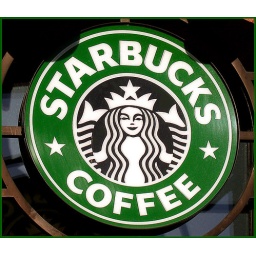
Photo by Ron Cogswell, 2003, of the sign for an emerging small buisness near his office in DC.